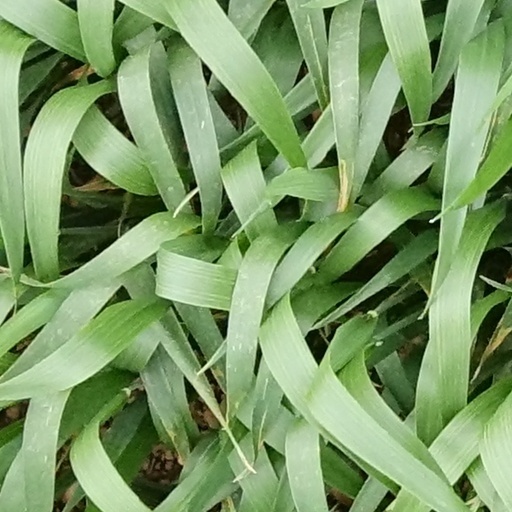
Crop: wheat